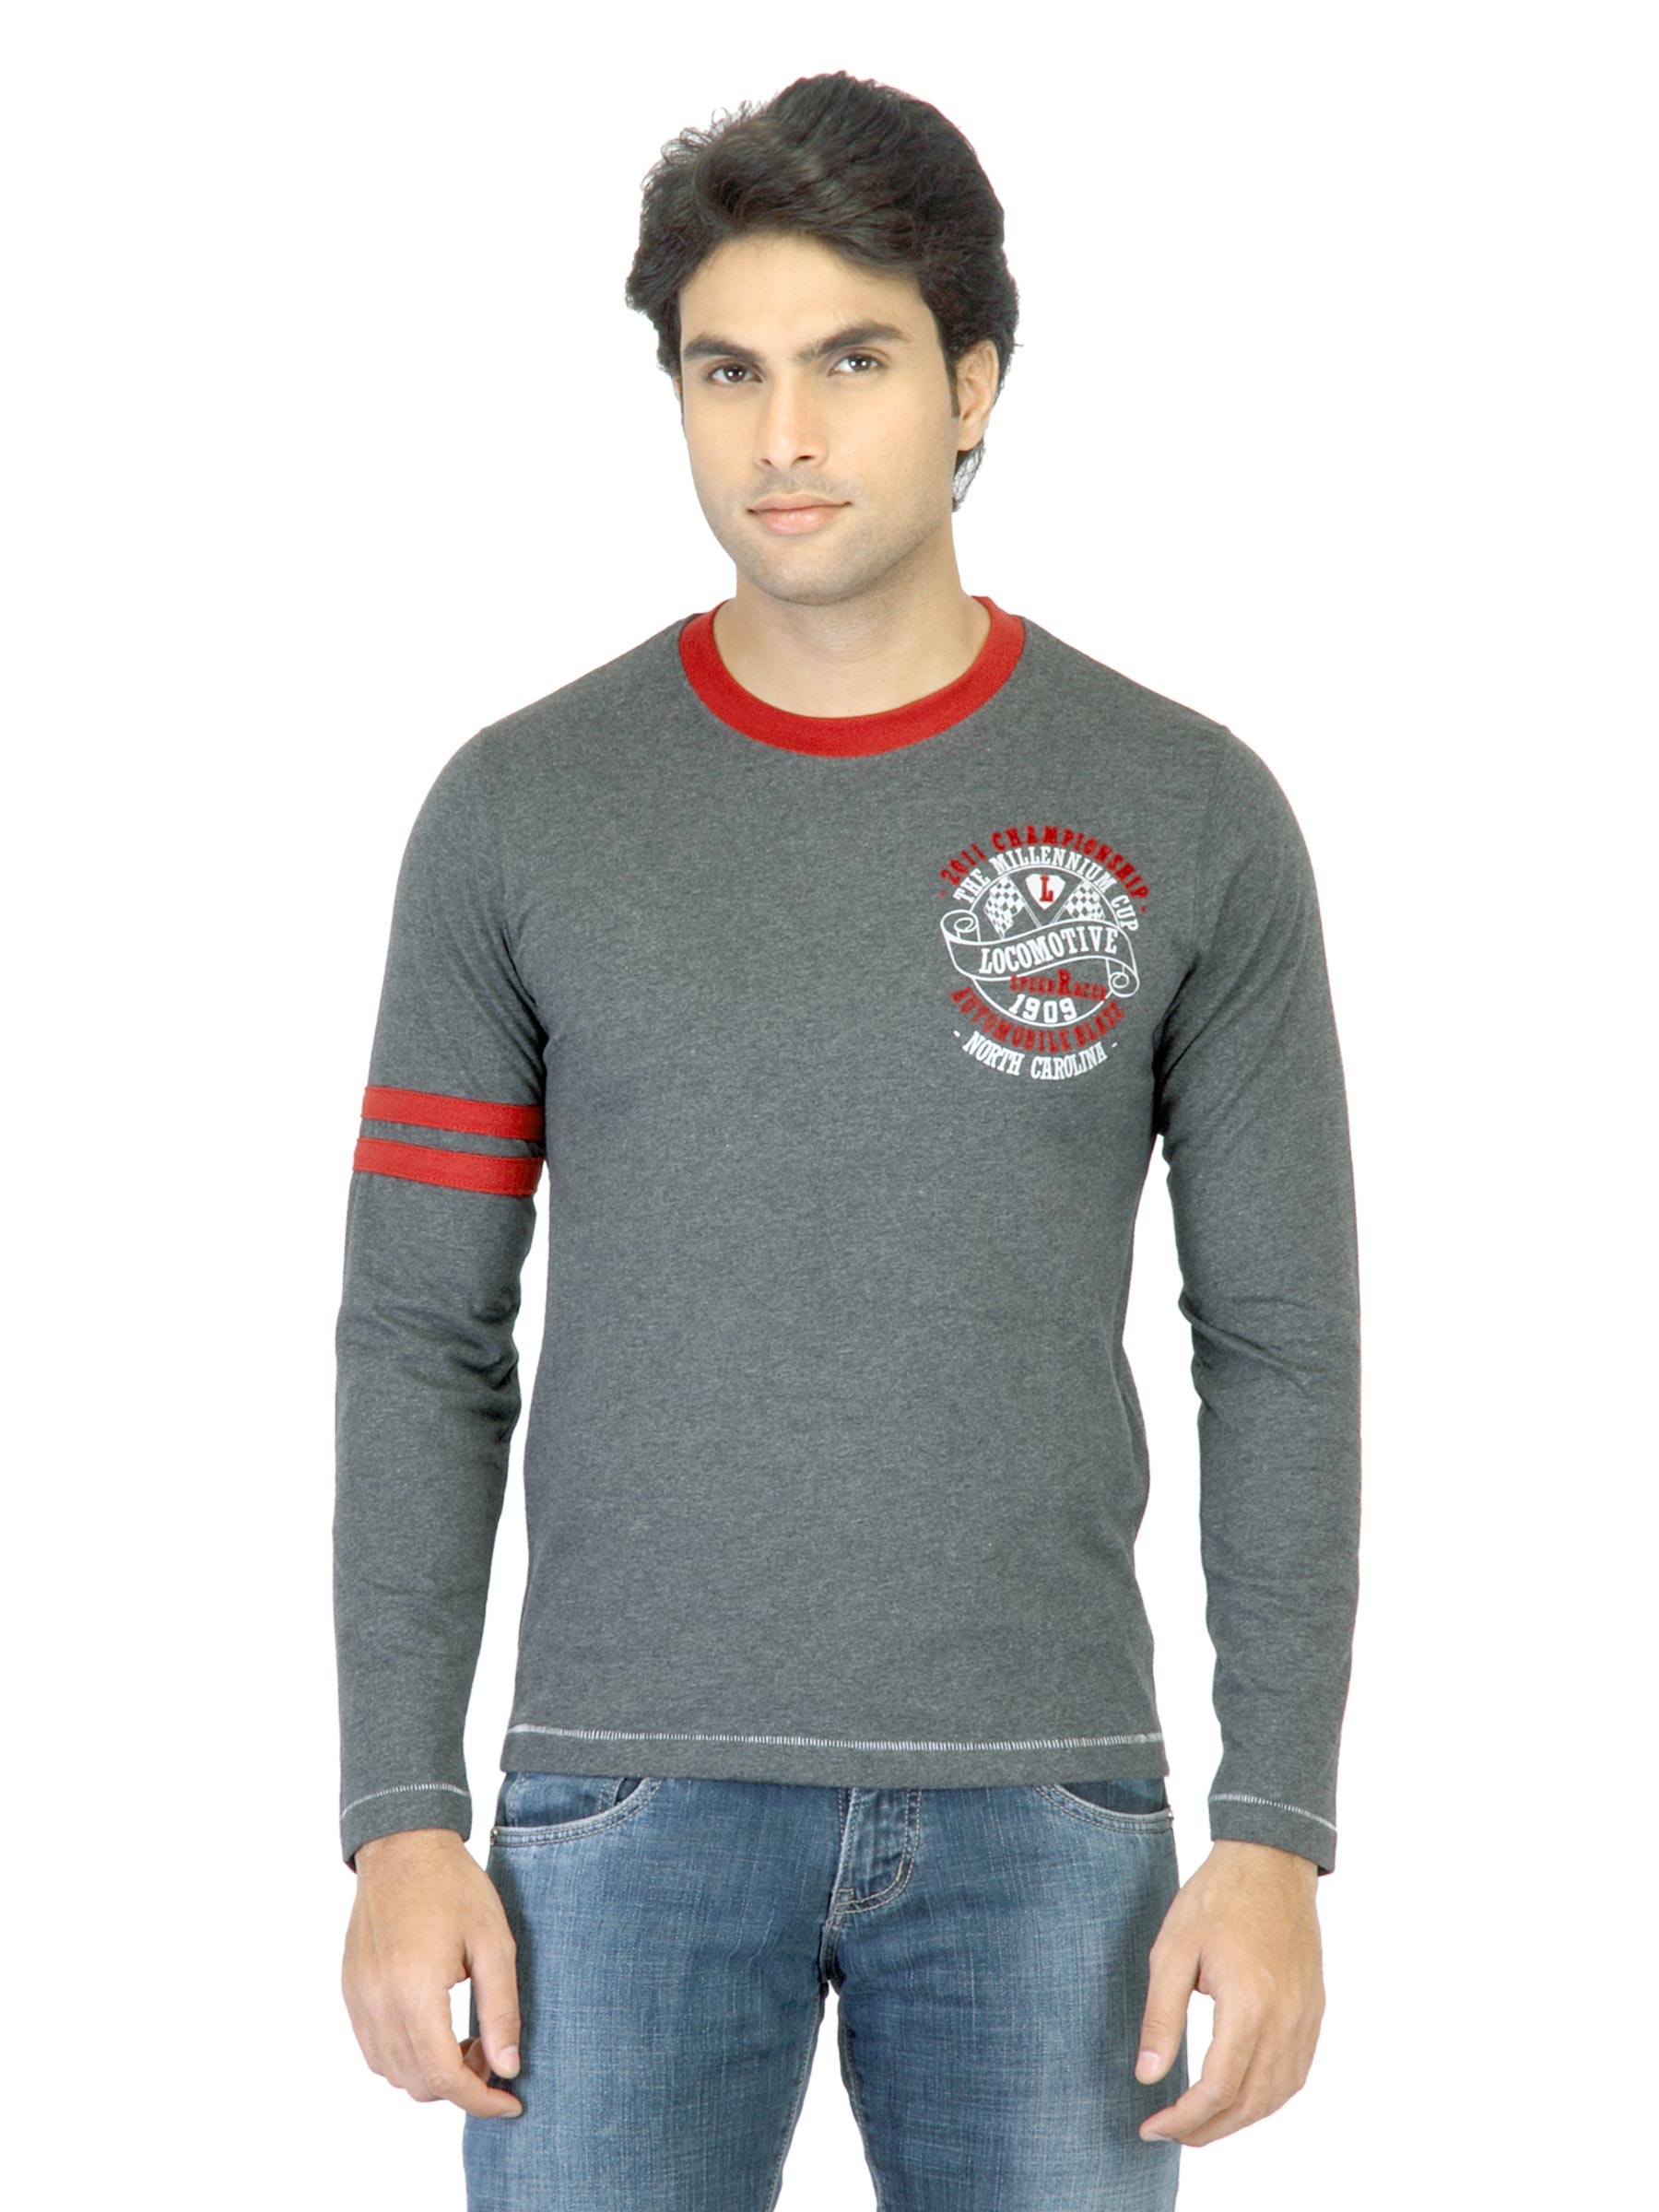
Locomotive Men Printed Charcoal T-shirt
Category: Apparel / Topwear / Tshirts
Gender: Men
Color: Charcoal
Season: Fall 2011
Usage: Casual